Marty Pottenger

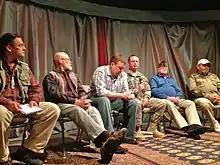
Veterans participating in All the Way Home in 2015.

All The Way Home engaged both veteran and active duty military personnel who have served in Iraq and/or Afghanistan and are battling PTSD. Veterans were partnered with a professional graphic novelist/comic book artist to collaborate with Pottenger to create individual comic books/graphic novels of each veteran's life story. Project partners include Maine Military Community Network, Portland Vets Center, 262nd Battalion of Maine National Guard, among others. NEA Chairman Jane Chu and Maine Congresswoman Chellie Pingree attended an All The Way Home Veterans Story Exchange in 2015. All The Way Home will culminate in a series of performances incorporating stories from comic books.